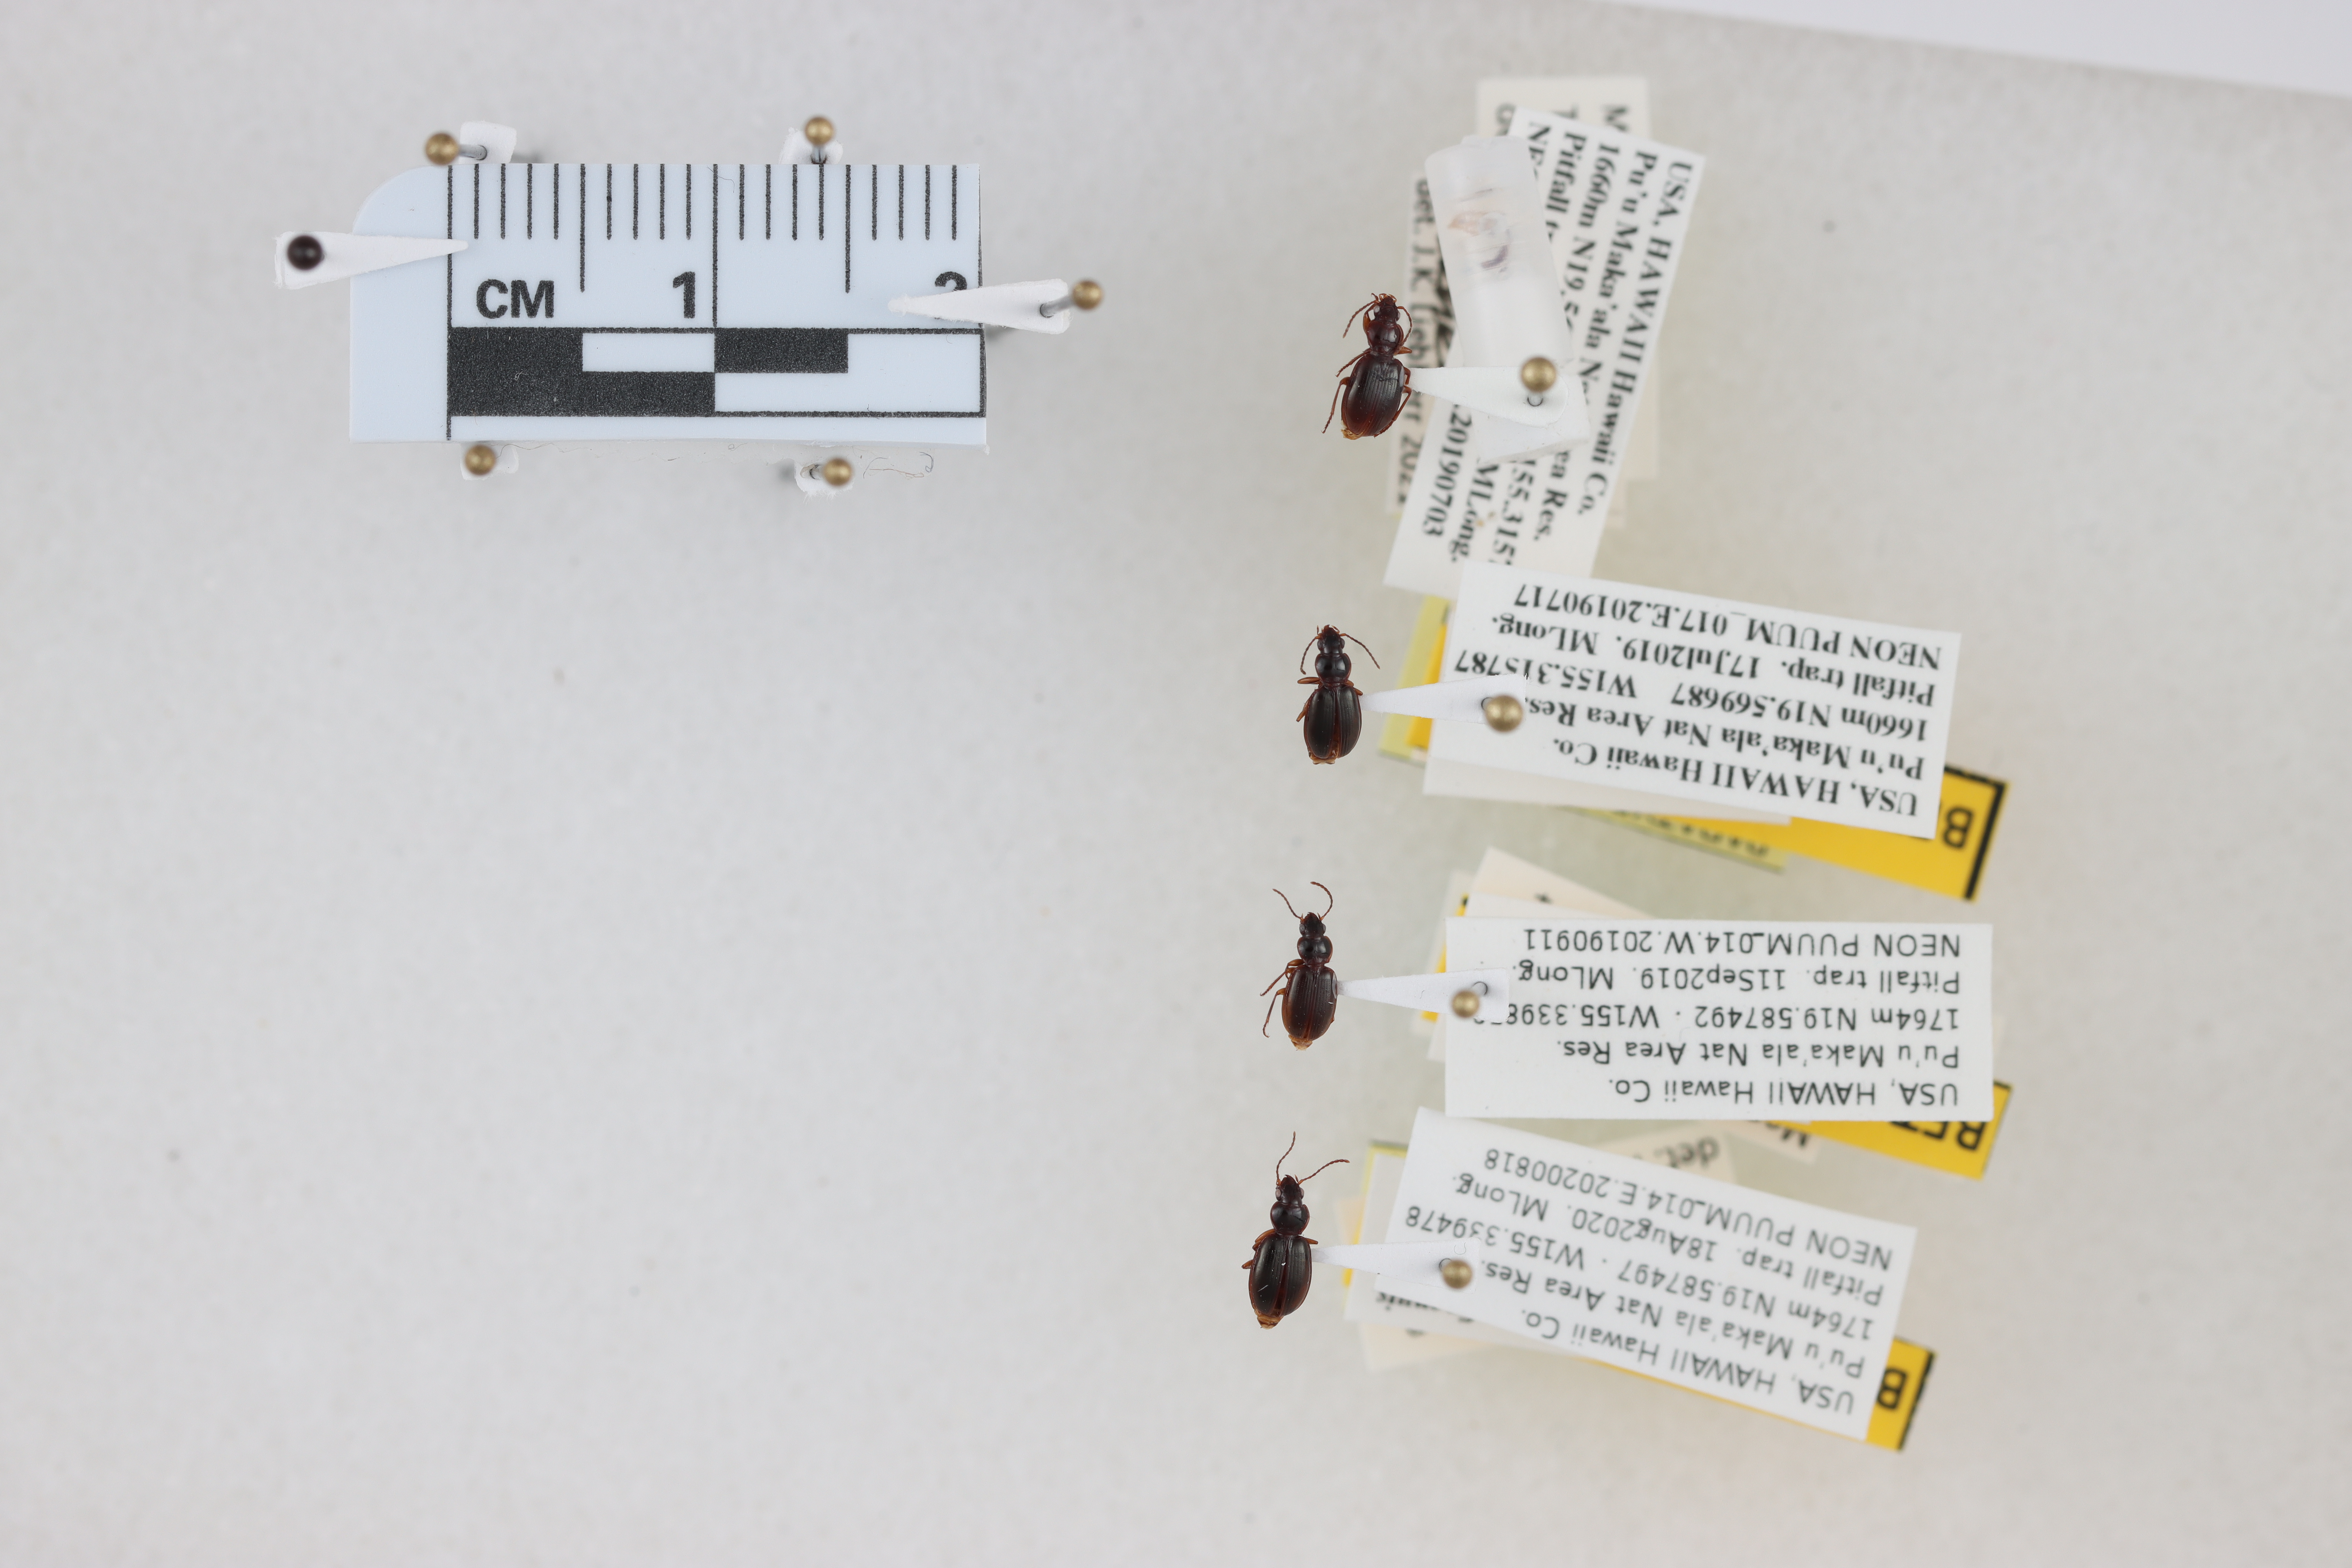
Beetle 1 — elytra length: 0.297 cm, elytra max width: 0.21 cm, basal pronotum width: 0.09 cm

Beetle 2 — elytra length: 0.259 cm, elytra max width: 0.188 cm, basal pronotum width: 0.084 cm

Beetle 3 — elytra length: 0.272 cm, elytra max width: 0.2 cm, basal pronotum width: 0.083 cm

Beetle 4 — elytra length: 0.312 cm, elytra max width: 0.221 cm, basal pronotum width: 0.085 cm